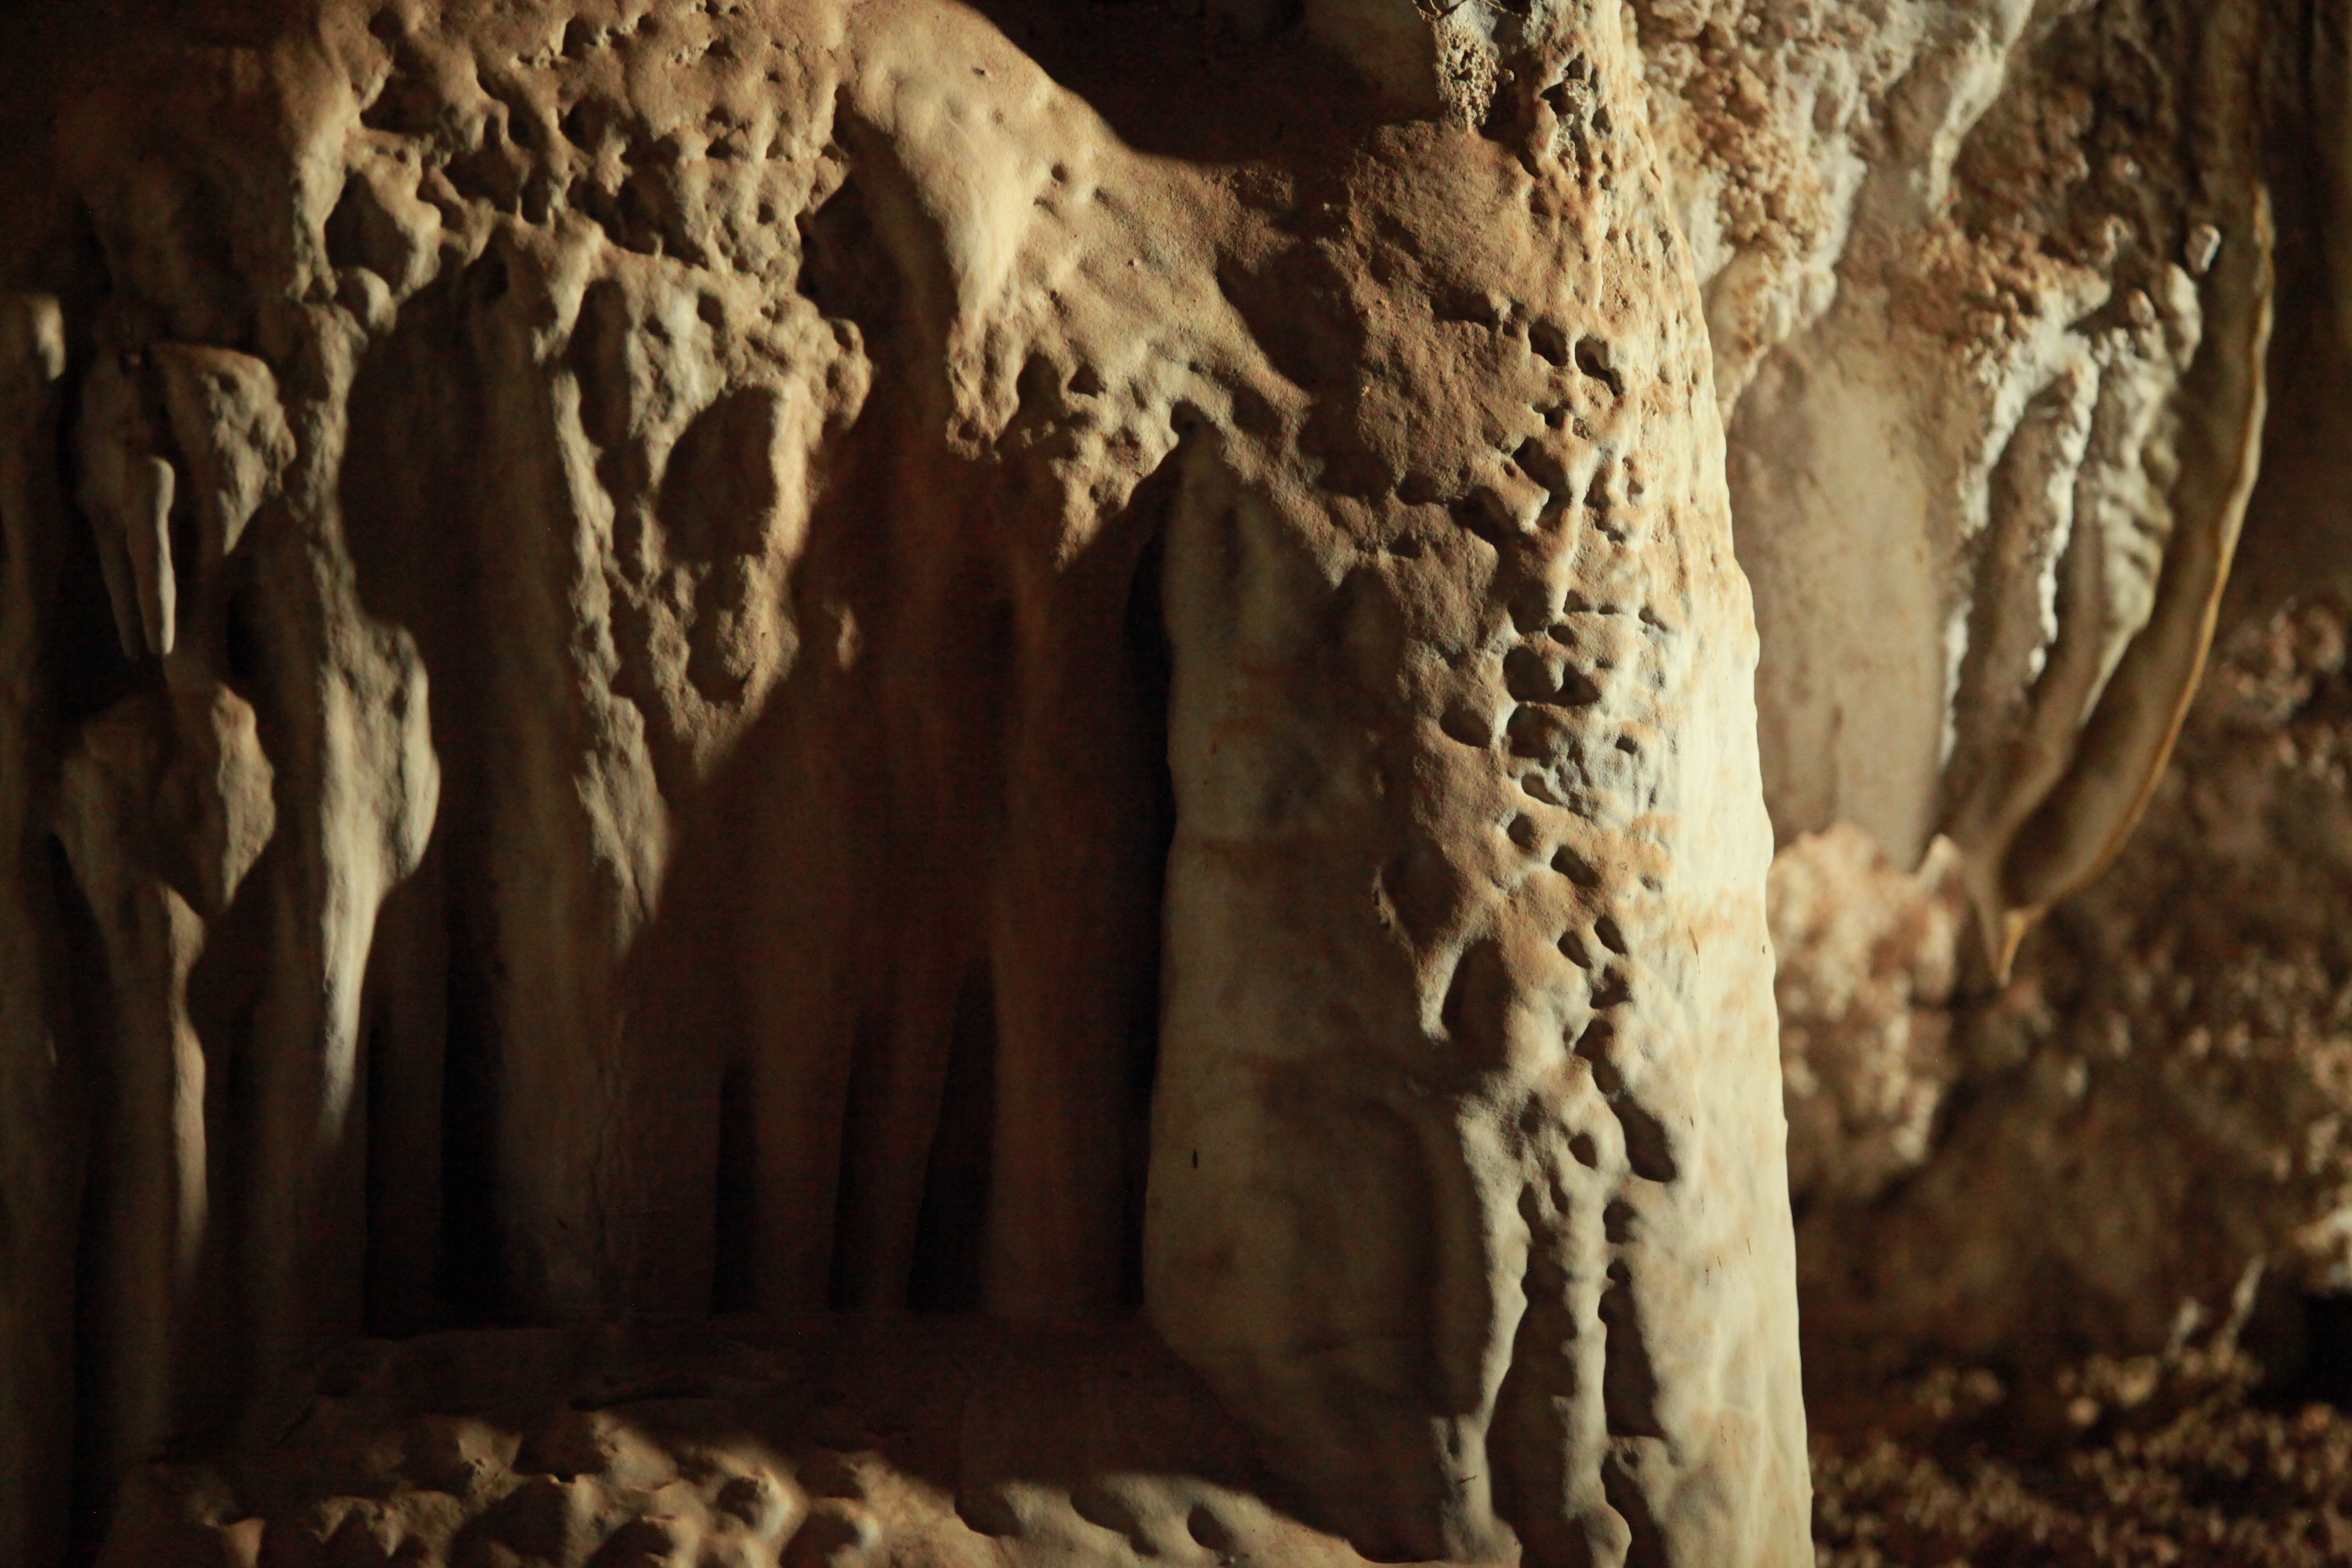
cave, rocks, lights, formation, speleothem, stalactite, stalagmite, geology, rock